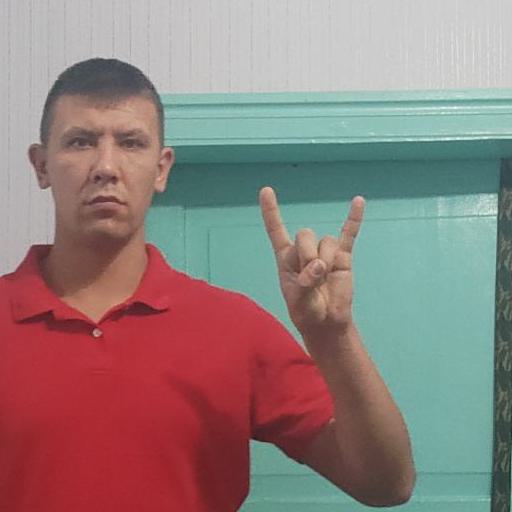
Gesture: rock